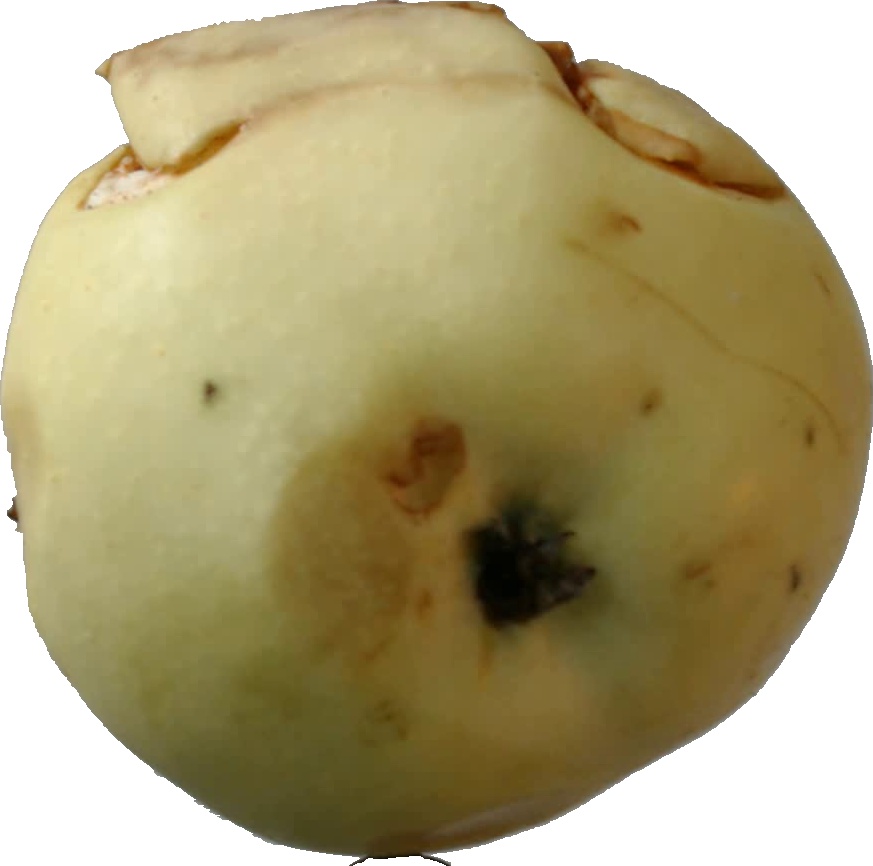
Label: apple_hit_1